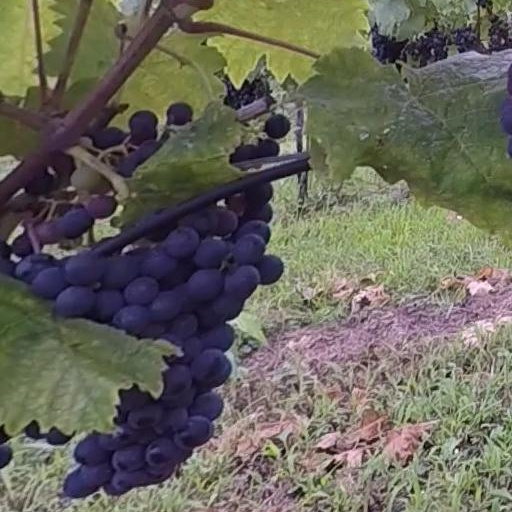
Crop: grape